Listen (Doctor Who)

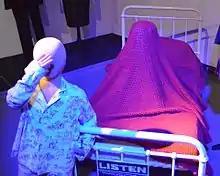
Young Danny's costume, and the figure under the bed, on display at the Doctor Who Experience

Clara uses the TARDIS' telepathic circuits to take her to her childhood, but her thoughts wander, and she lands the TARDIS at the children's home where Danny, then known as Rupert, grew up. Rupert is frightened by something under his bed spread. The Doctor suggests he use his fear to empower him, and Clara suggests he protect himself with his toy soldiers. Rupert is comforted and falls back asleep, and the Doctor scrambles his memory, giving Rupert dreams of being “Dan the soldier man,” one of the toy soldiers.